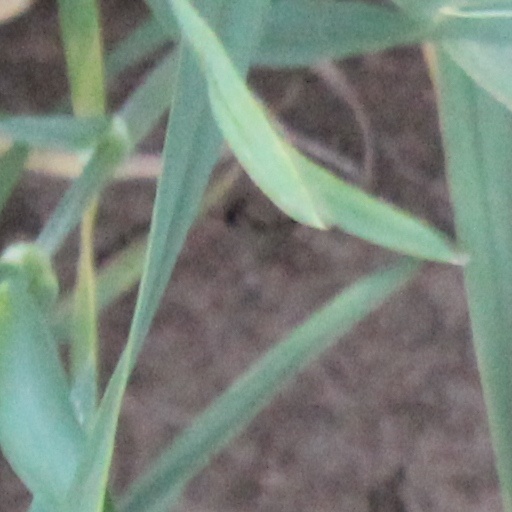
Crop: wheat